1939 Tour de France

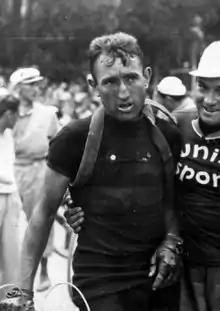
Sylvère Maes "(pictured at the Tour 1936)", winner of the general classification

In the first stage, regional Amedée Fournier won the sprint of a group of nine cyclists, and was the first cyclist in 1939 to wear the yellow jersey. In the next stage, Romain Maes, who had finished in the same group as Fournier, won the time trial, and captured the lead. He lost it in the second part of that stage, when a group got away. Three regional riders were now on top of the general classification, led by Jean Fontenay.